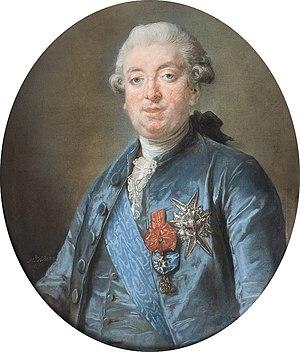
Alexandre Marie Léonor de Saint-Mauris, prince de Montbarrey
Alexandre Marie Eléonor de Saint-Mauris-Montbarrey, comte de Montbarrey puis prince de Montbarrey et du Saint-Empire, grand d'Espagne de première classe, chevalier du Saint-Esprit, né le 20 avril 1732 à Besançon et mort le 5 mai 1796 à Constance, fut lieutenant-général des armées et Secrétaire d'État à la Guerre de 1777 à 1780 sous Louis XVI.
Cette page fournit une liste chronologique de tableaux de la peintre française Élisabeth Vigée Le Brun.